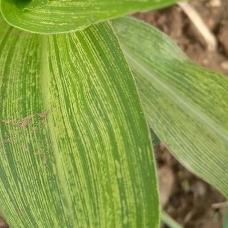
Crop: Maize
Condition: stripe-d